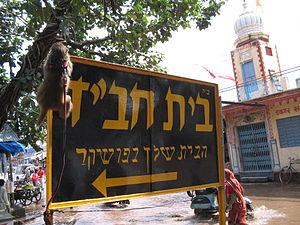
La Maison Chabad est un ensemble de centres communautaires pour disséminer le judaïsme traditionnel du mouvement Chabad. Son fondateur est le rabbin Loubavitch Menachem Mendel Schneerson. Au sein des Maisons Chabad, le Shaliach et la Shalucha anime des activités et rend service à la communauté juive locale et aux touristes juifs.